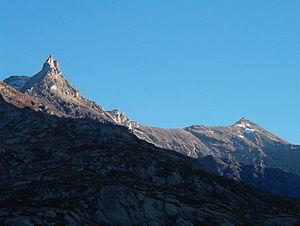
Le mont d'Ambin est une montagne de 3 378 mètres d'altitude dans les Alpes à la frontière entre la France et l'Italie.